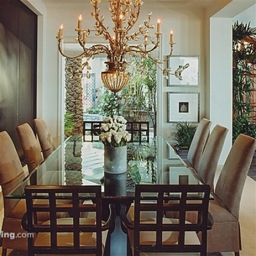
Room type: dining_room